Eve Kosofsky Sedgwick

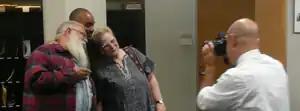
(L-R) Samuel R. Delany, Robert Reid-Pharr, and Eve Sedgwick pose for a picture

Sedgwick's work ranges across a wide variety of media and genres; poetry and artworks are not easily separated from the rest of her texts. Disciplinary interests included literary studies, history, art history, film studies, philosophy, cultural studies, anthropology, women's studies and lesbian, gay, bisexual, transgender and intersex (LGBTI) studies. Her theoretical interests have been synoptic, assimilative, and eclectic.